Battle of Vimy Ridge

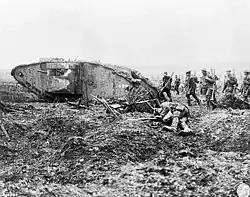
In the monochrome photograph, soldiers traverse the battlefield, walking alongside and behind a Mark II tank proudly displaying the number 598 on its side. In the foreground, there are the remains of a fallen soldier, adorned in British equipment, including a helmet.

A mine explosion that killed many German troops of Reserve Infantry Regiment 262 manning the front line, preceded the advance of the 3rd Canadian Division. The remaining German troops could do no more than man temporary lines of resistance until later manning a full defence at the German third line. As a result, the southern section of the 3rd Canadian Division was able to reach the Red Line at the western edge of the Bois de la Folie at around 7:30am. At 9:00am the division learned of its exposed left flank, as the 4th Canadian Division had not yet captured Hill 145. The 3rd Canadian Division was thus called upon to establish a divisional defensive flank to its north. Although the German commanders were able to maintain open lines of communication and issue orders, even with swift staff work the tempo of the assault was such that the German decision cycle was unable to react decisively.